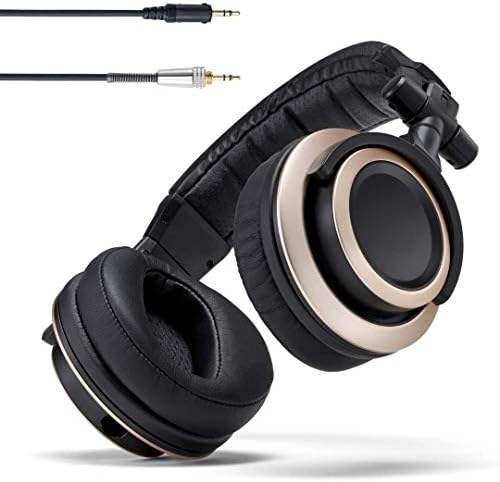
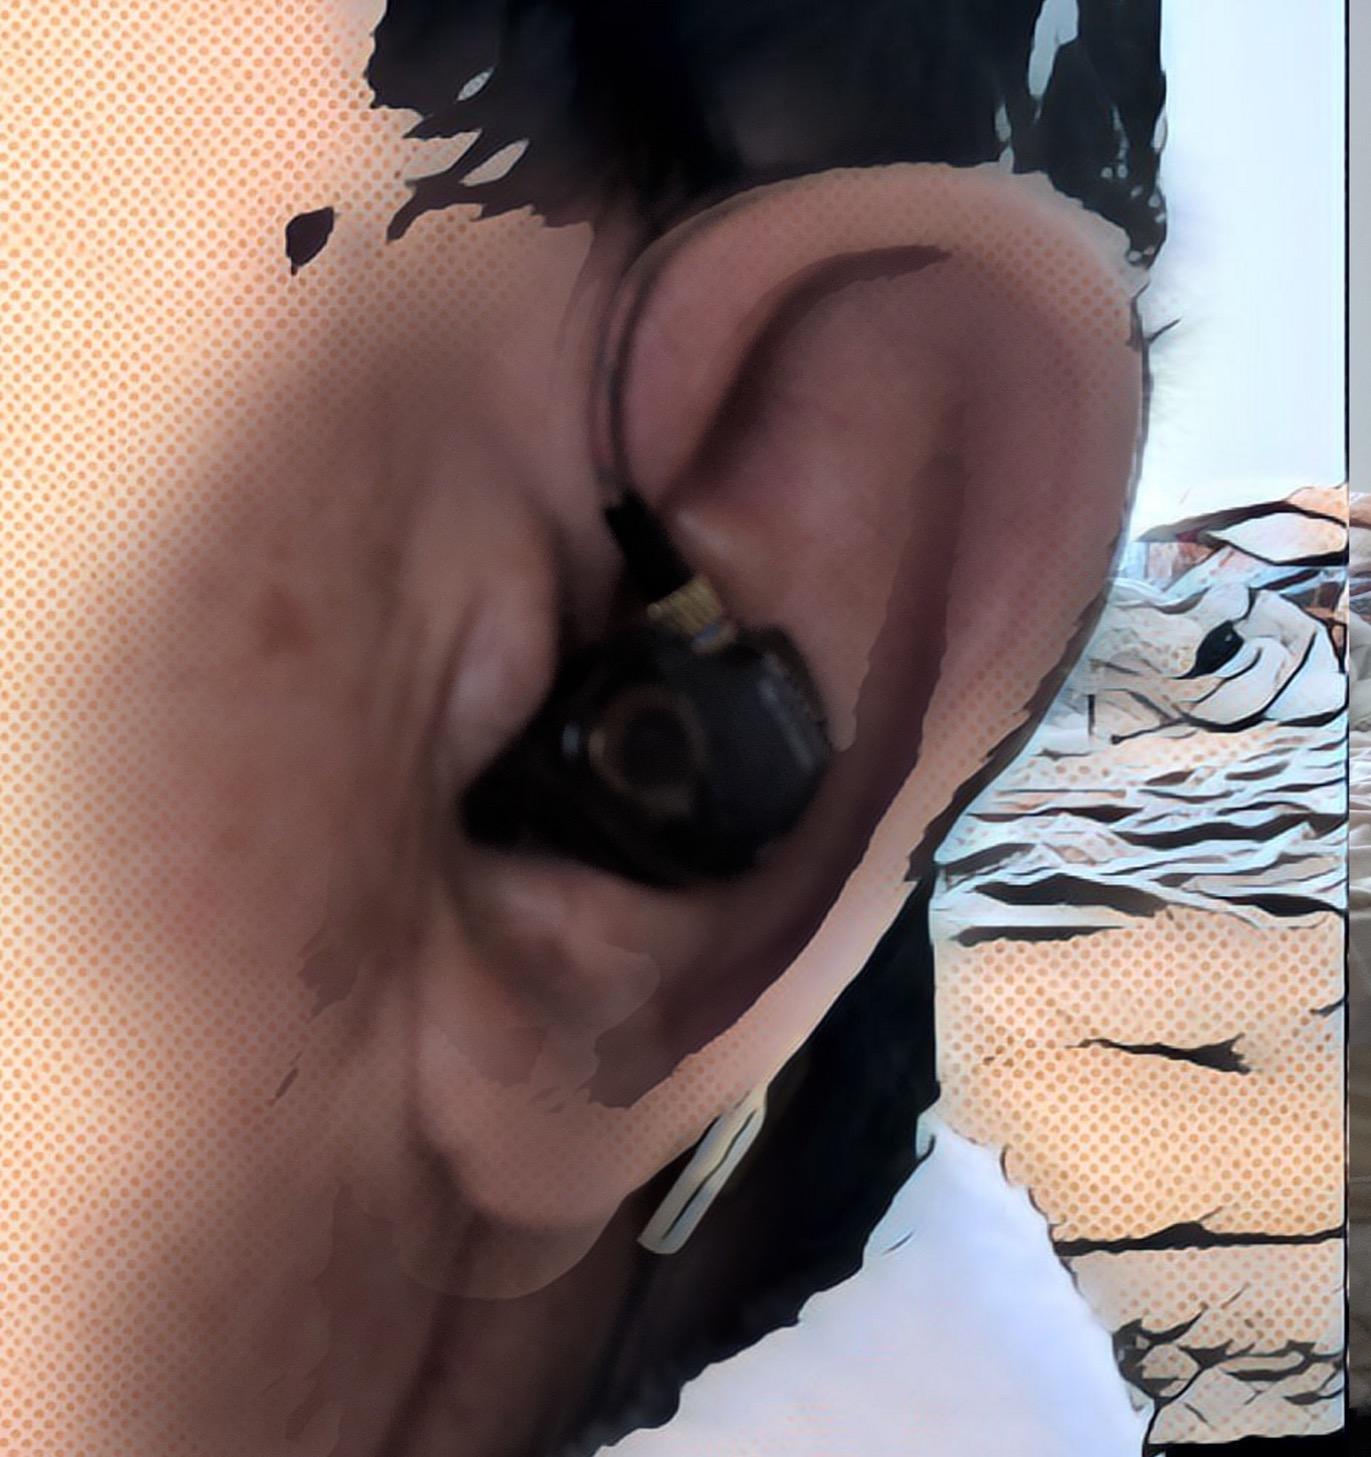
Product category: headphones
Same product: no